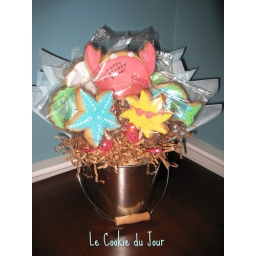
Great beachy themed cookie bouquet. Shortbread cookies with Royal Icing, set in a cute beach pail.